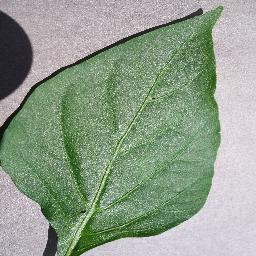
Label: Pepper,_bell___healthy